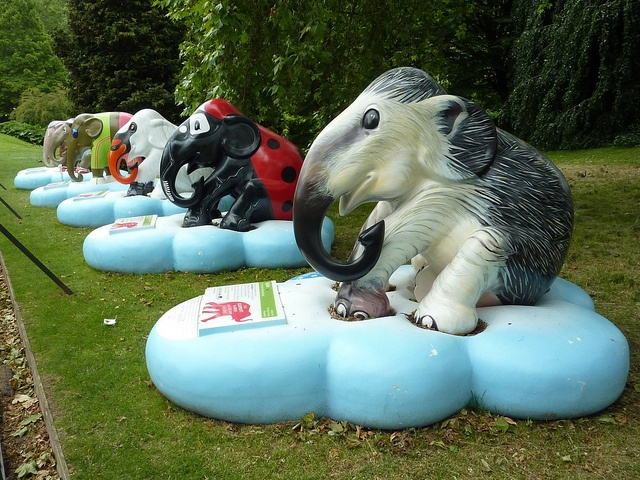
Different kinds and different colors of silly elephant sculptures.
several elephant type large yard ornaments setting outside.
Several statues of elephants with different colors and designs painted on them, all in a row on the grass.
Small elephant sculptures lined up in the grass.
Some elephant statues are in a row on blue puffs.